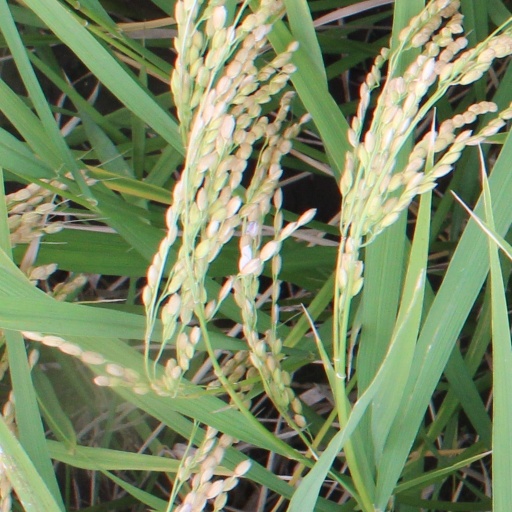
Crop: rice